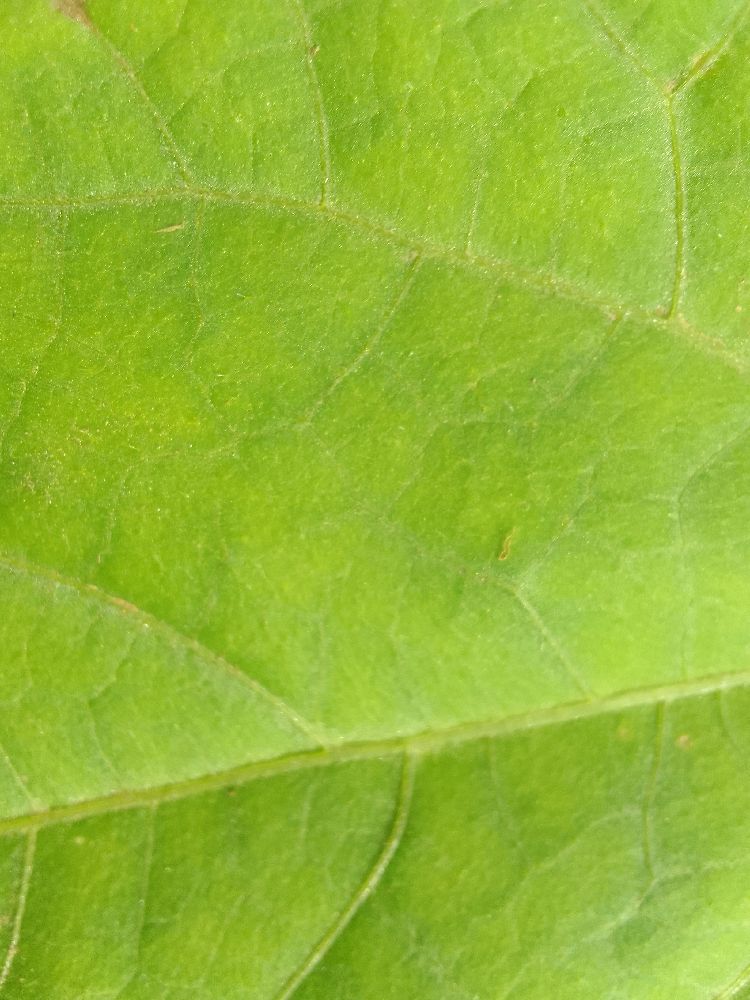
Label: healthy